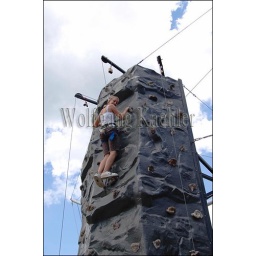
Usa, idaho, near sandpoint, schweitzer mountain resort, teenager on climbing wall